Colorado Springs, Colorado

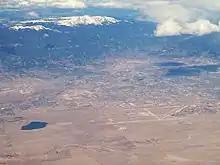
View of Colorado Springs and Pikes Peak from the eastern plains

From 1899 to 1901 Tesla Experimental Station operated on Knob Hill, and aircraft flights to the Broadmoor's neighboring fields began in 1919. Alexander Airport north of the city opened in 1925, and in 1927 the original Colorado Springs Municipal Airport land was purchased east of the city.